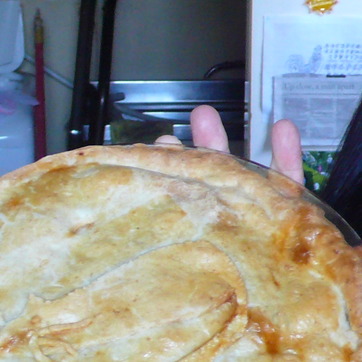
Material: food